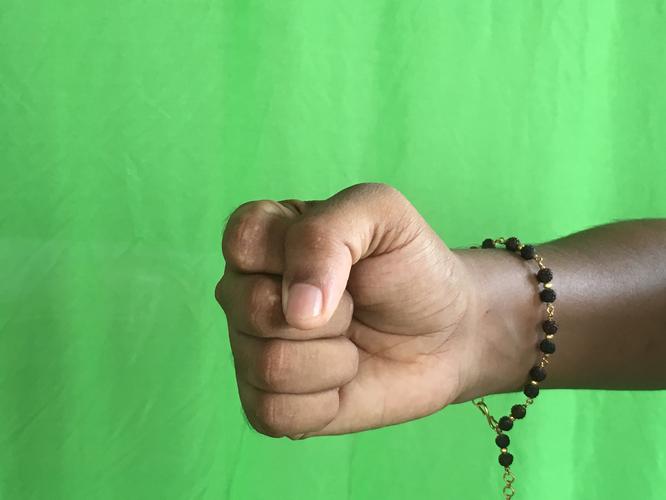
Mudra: Mushti
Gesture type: single_hand